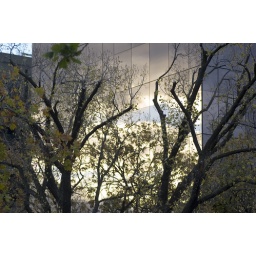
cloud in a window